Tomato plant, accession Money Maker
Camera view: bottom (45 deg); turntable rotation: 210 degrees
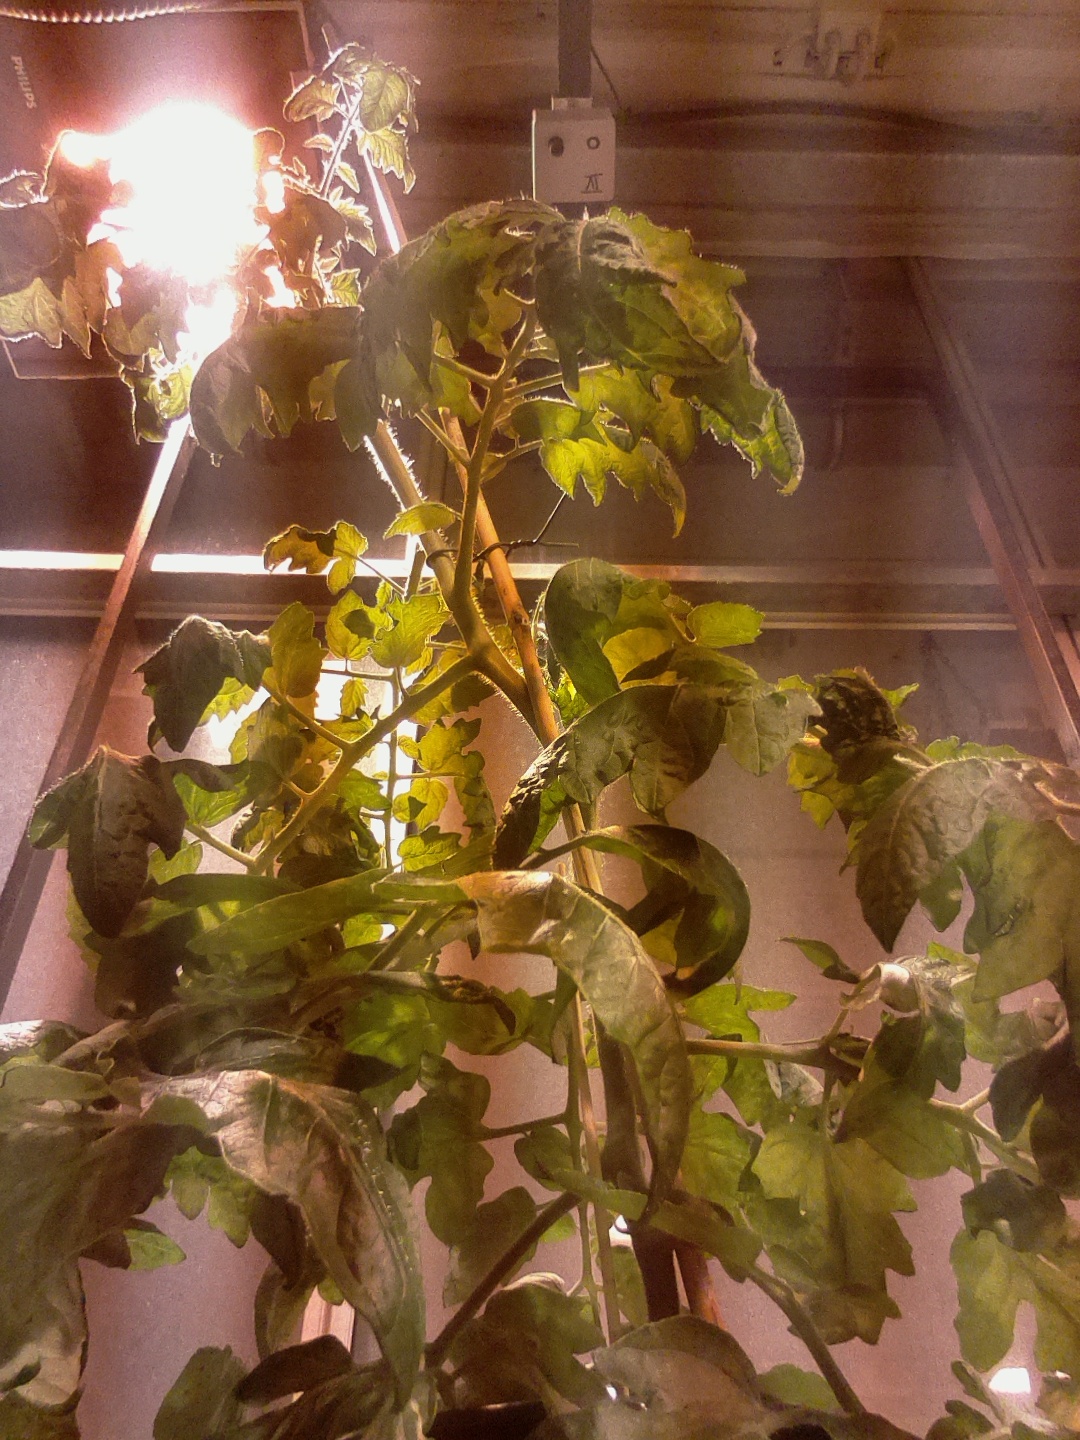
BBCH growth stage 68: Full flowering, 80%-90% of flowers open, more petals falling